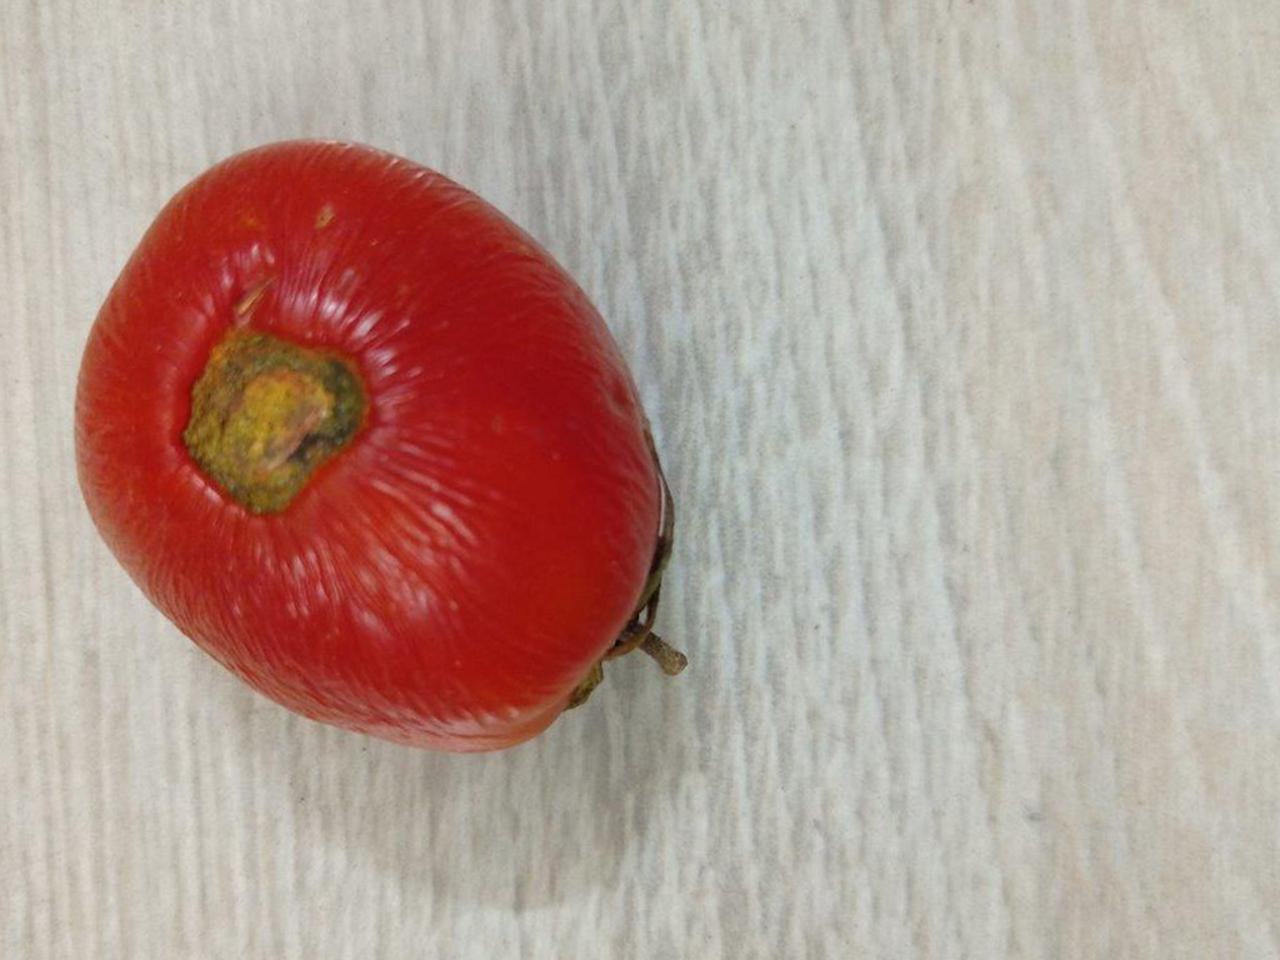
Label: Rotten